Jay Leno

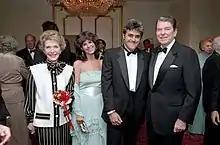
With President Ronald Reagan and their wives in 1987

Hosting the 2014 Genesis Prize award ceremony in Jerusalem, Leno made jokes mocking then-President Barack Obama and then-Secretary of State John Kerry, accusing Obama of "trying to break" the U.S.'s relationship with Israel.